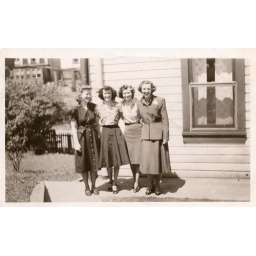
Kathryn, Virginia, Lefty his girl, Flora girl, by my kitchen door